Katrín Jakobsdóttir

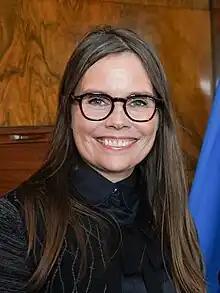
Katrín in 2023

Katrín Jakobsdóttir (born 1 February 1976) is an Icelandic former politician who served as the prime minister of Iceland from December 2017 to April 2024 and was a member of the Althing for the Reykjavík North constituency from 2007 to 2024.